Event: Nepal Earthquake
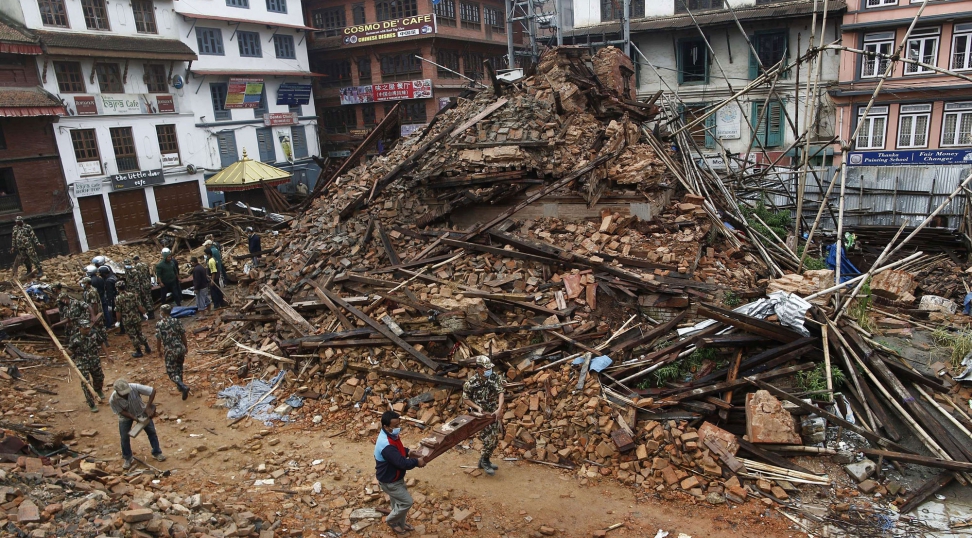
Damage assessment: damage